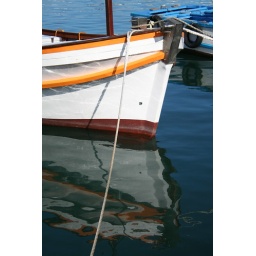
orange striped boat in kalk bay harbour